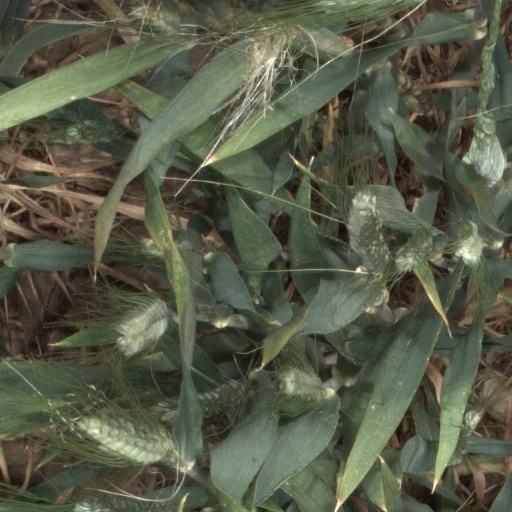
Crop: wheat